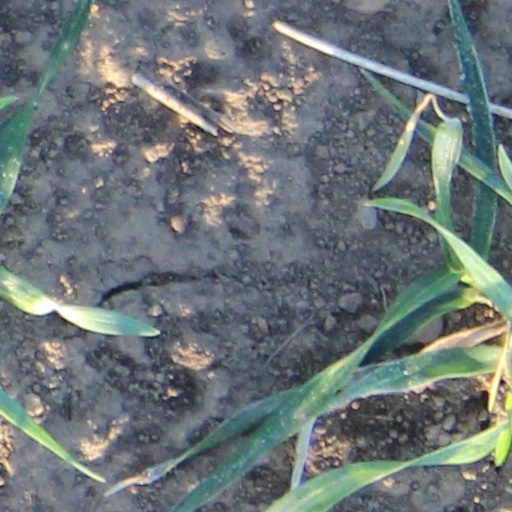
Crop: wheat